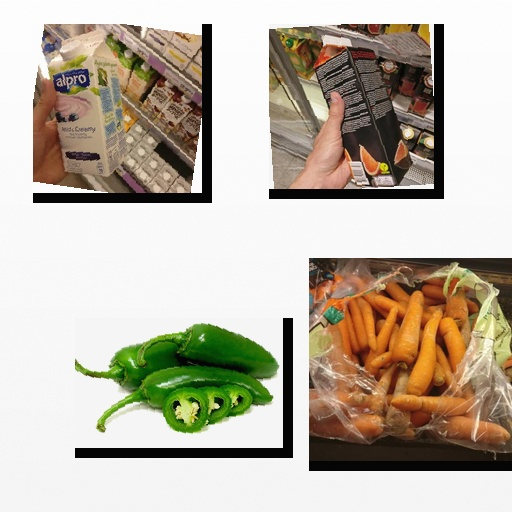
Food items: blueberry_soy_yogurt, grapefruit_juice, carrot, jalapeno